Grafton, Massachusetts

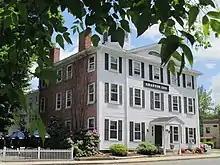
Grafton Inn

The town is named for Charles FitzRoy, 2nd Duke of Grafton, a title created for the illegitimate son of King Charles II of England. Ethan Allen ran a gun factory in Grafton in the early 19th century. In the 1930s, a movie, "Ah, Wilderness!", was filmed in the town. The moviemakers built a bandstand on the town common, which has been torn down and rebuilt many times since, making it similar but different. Grafton Common has many historic homes, churches and buildings and is considered the most quintessential common in the Blackstone Valley. The town is part of the Blackstone River Valley National Heritage Corridor, the oldest industrialized region in the U.S.